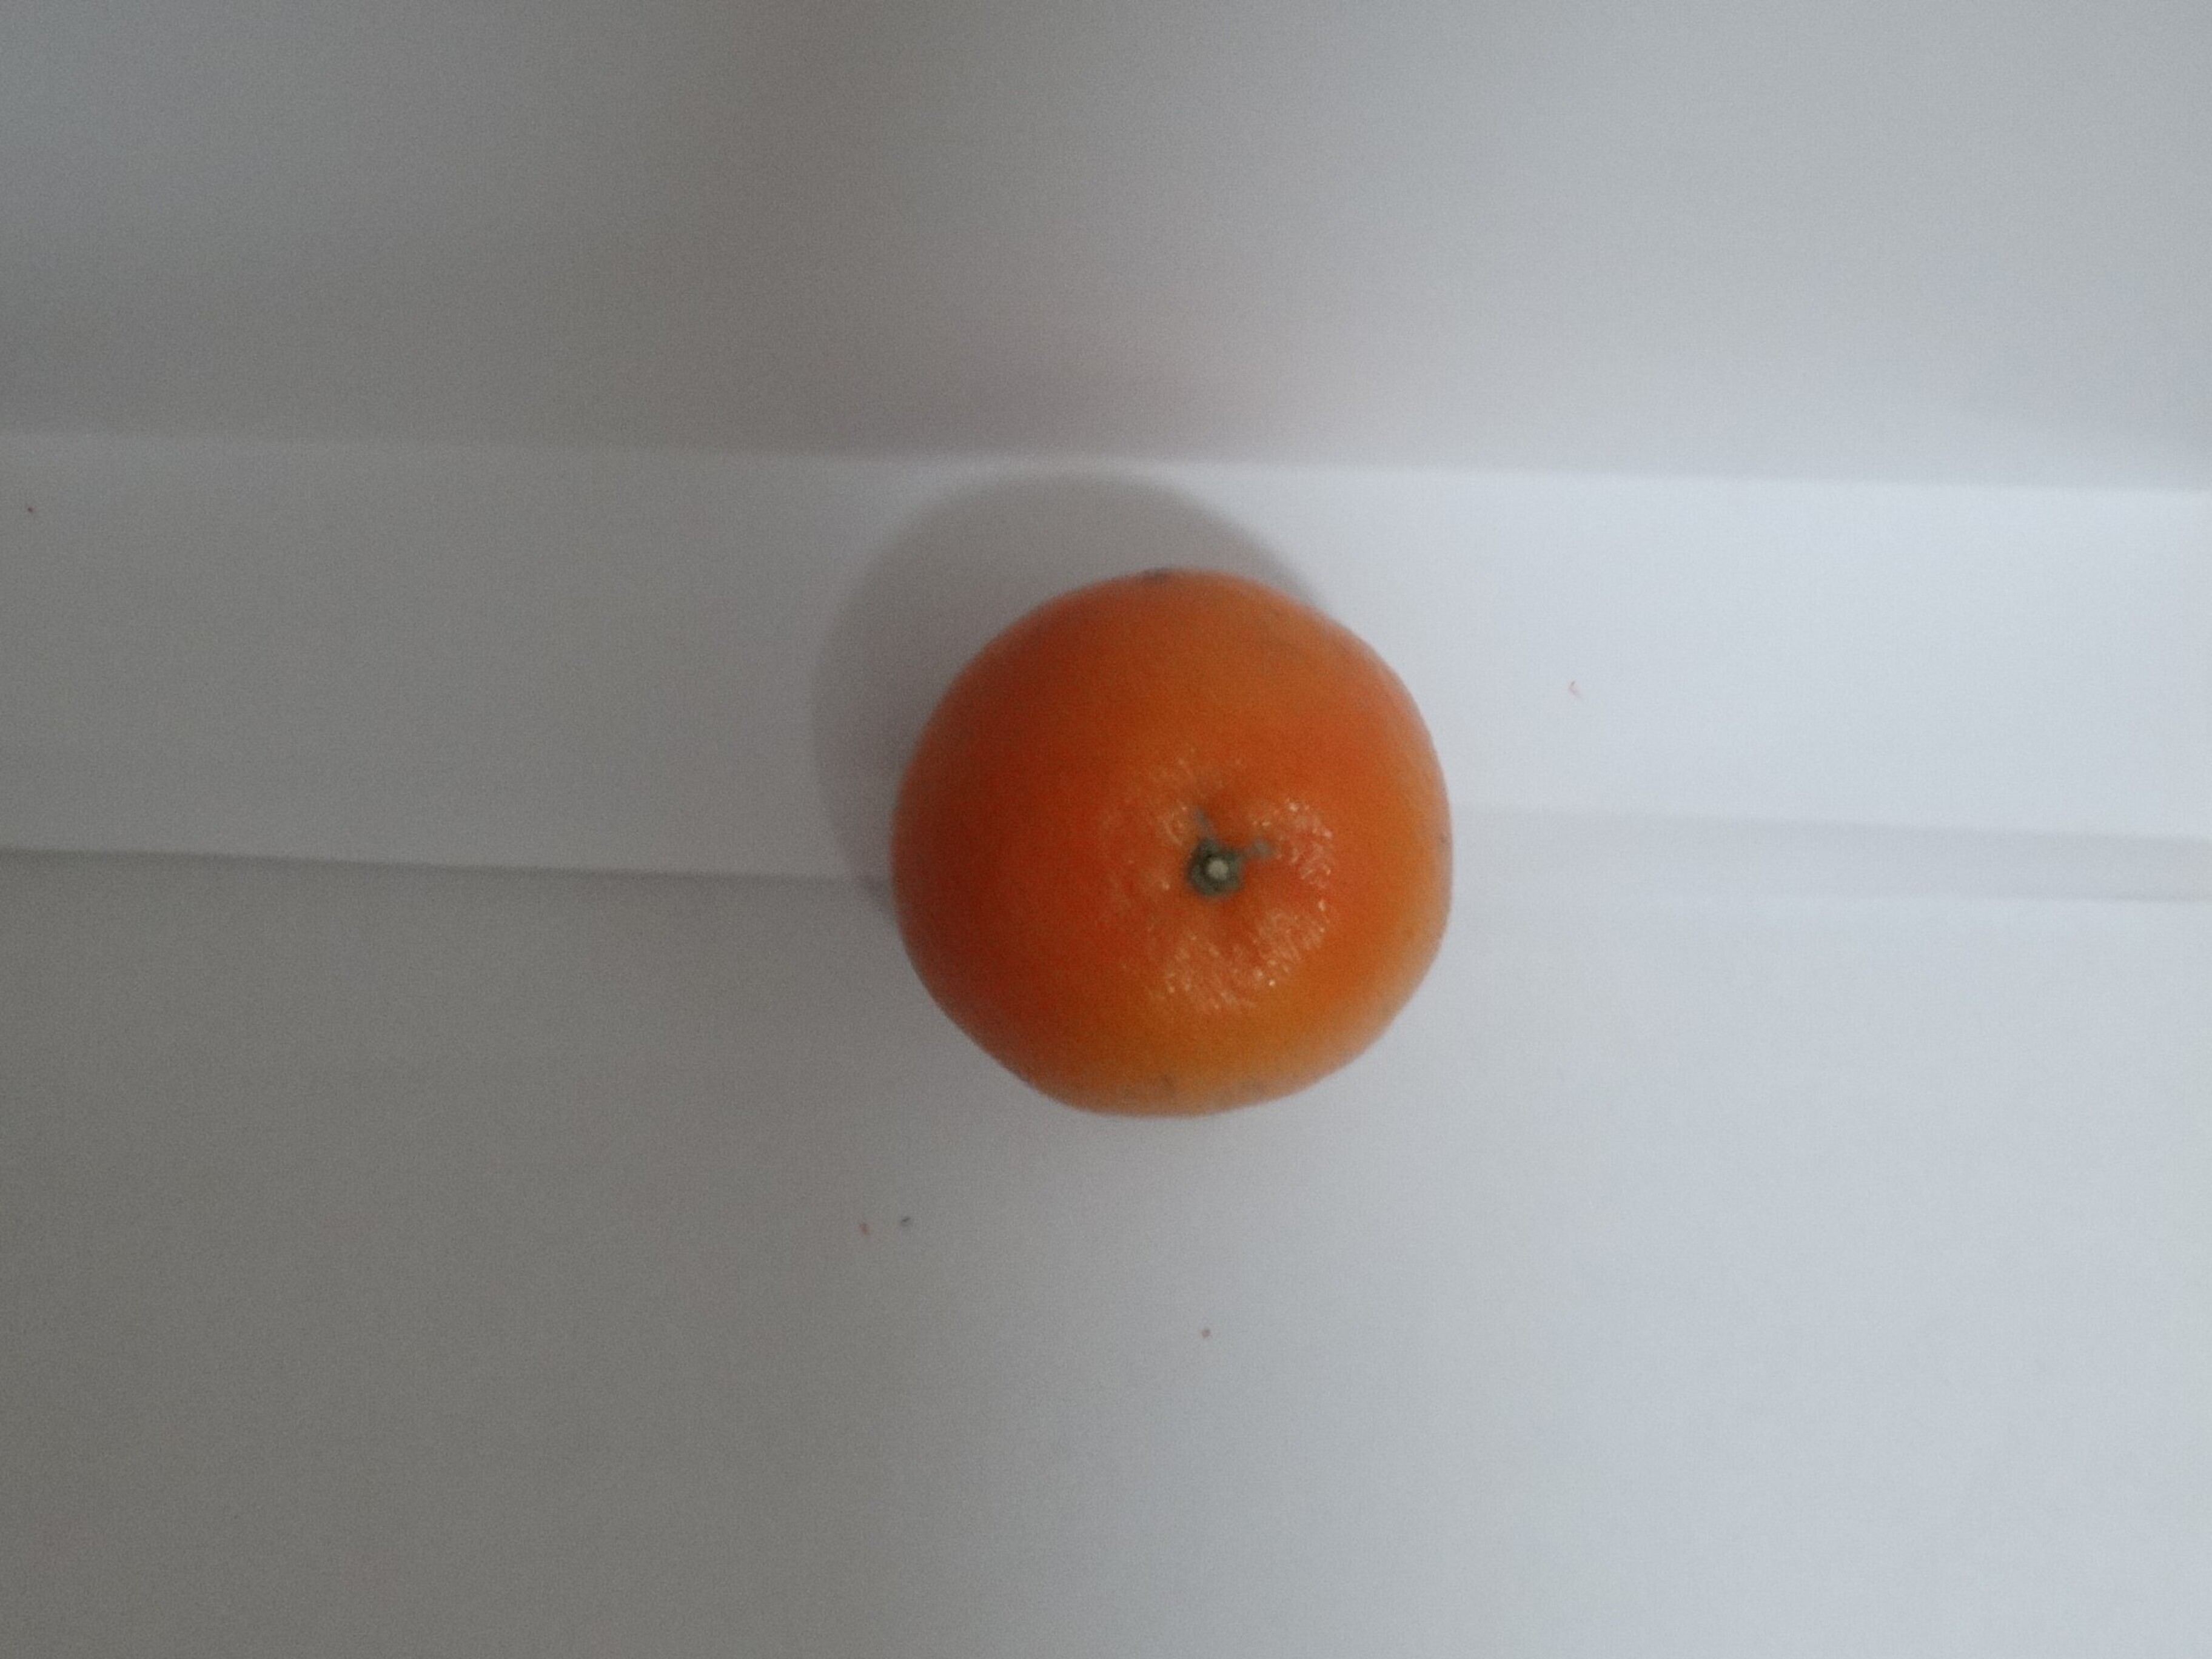
Citrus fruit variety: tankan